Roland Alberg

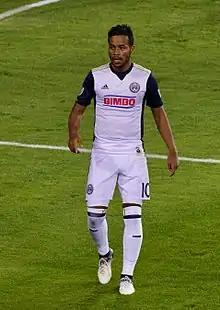
Alberg with Philadelphia Union in 2017

Alberg was acquired by the Philadelphia Union in February 2016. On 1 November 2017, after two years with the club, his 2018 option was declined by the Union.